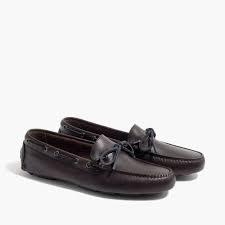
Label: Boat